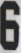
Number: 6